List of human rights awards

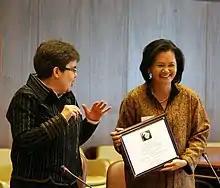
Mu Sochua receives the Eleanor Roosevelt Award for Human Rights in 2009 at The George Washington University.

This list of human rights awards is an index to articles about notable awards given for the promotion of human rights.